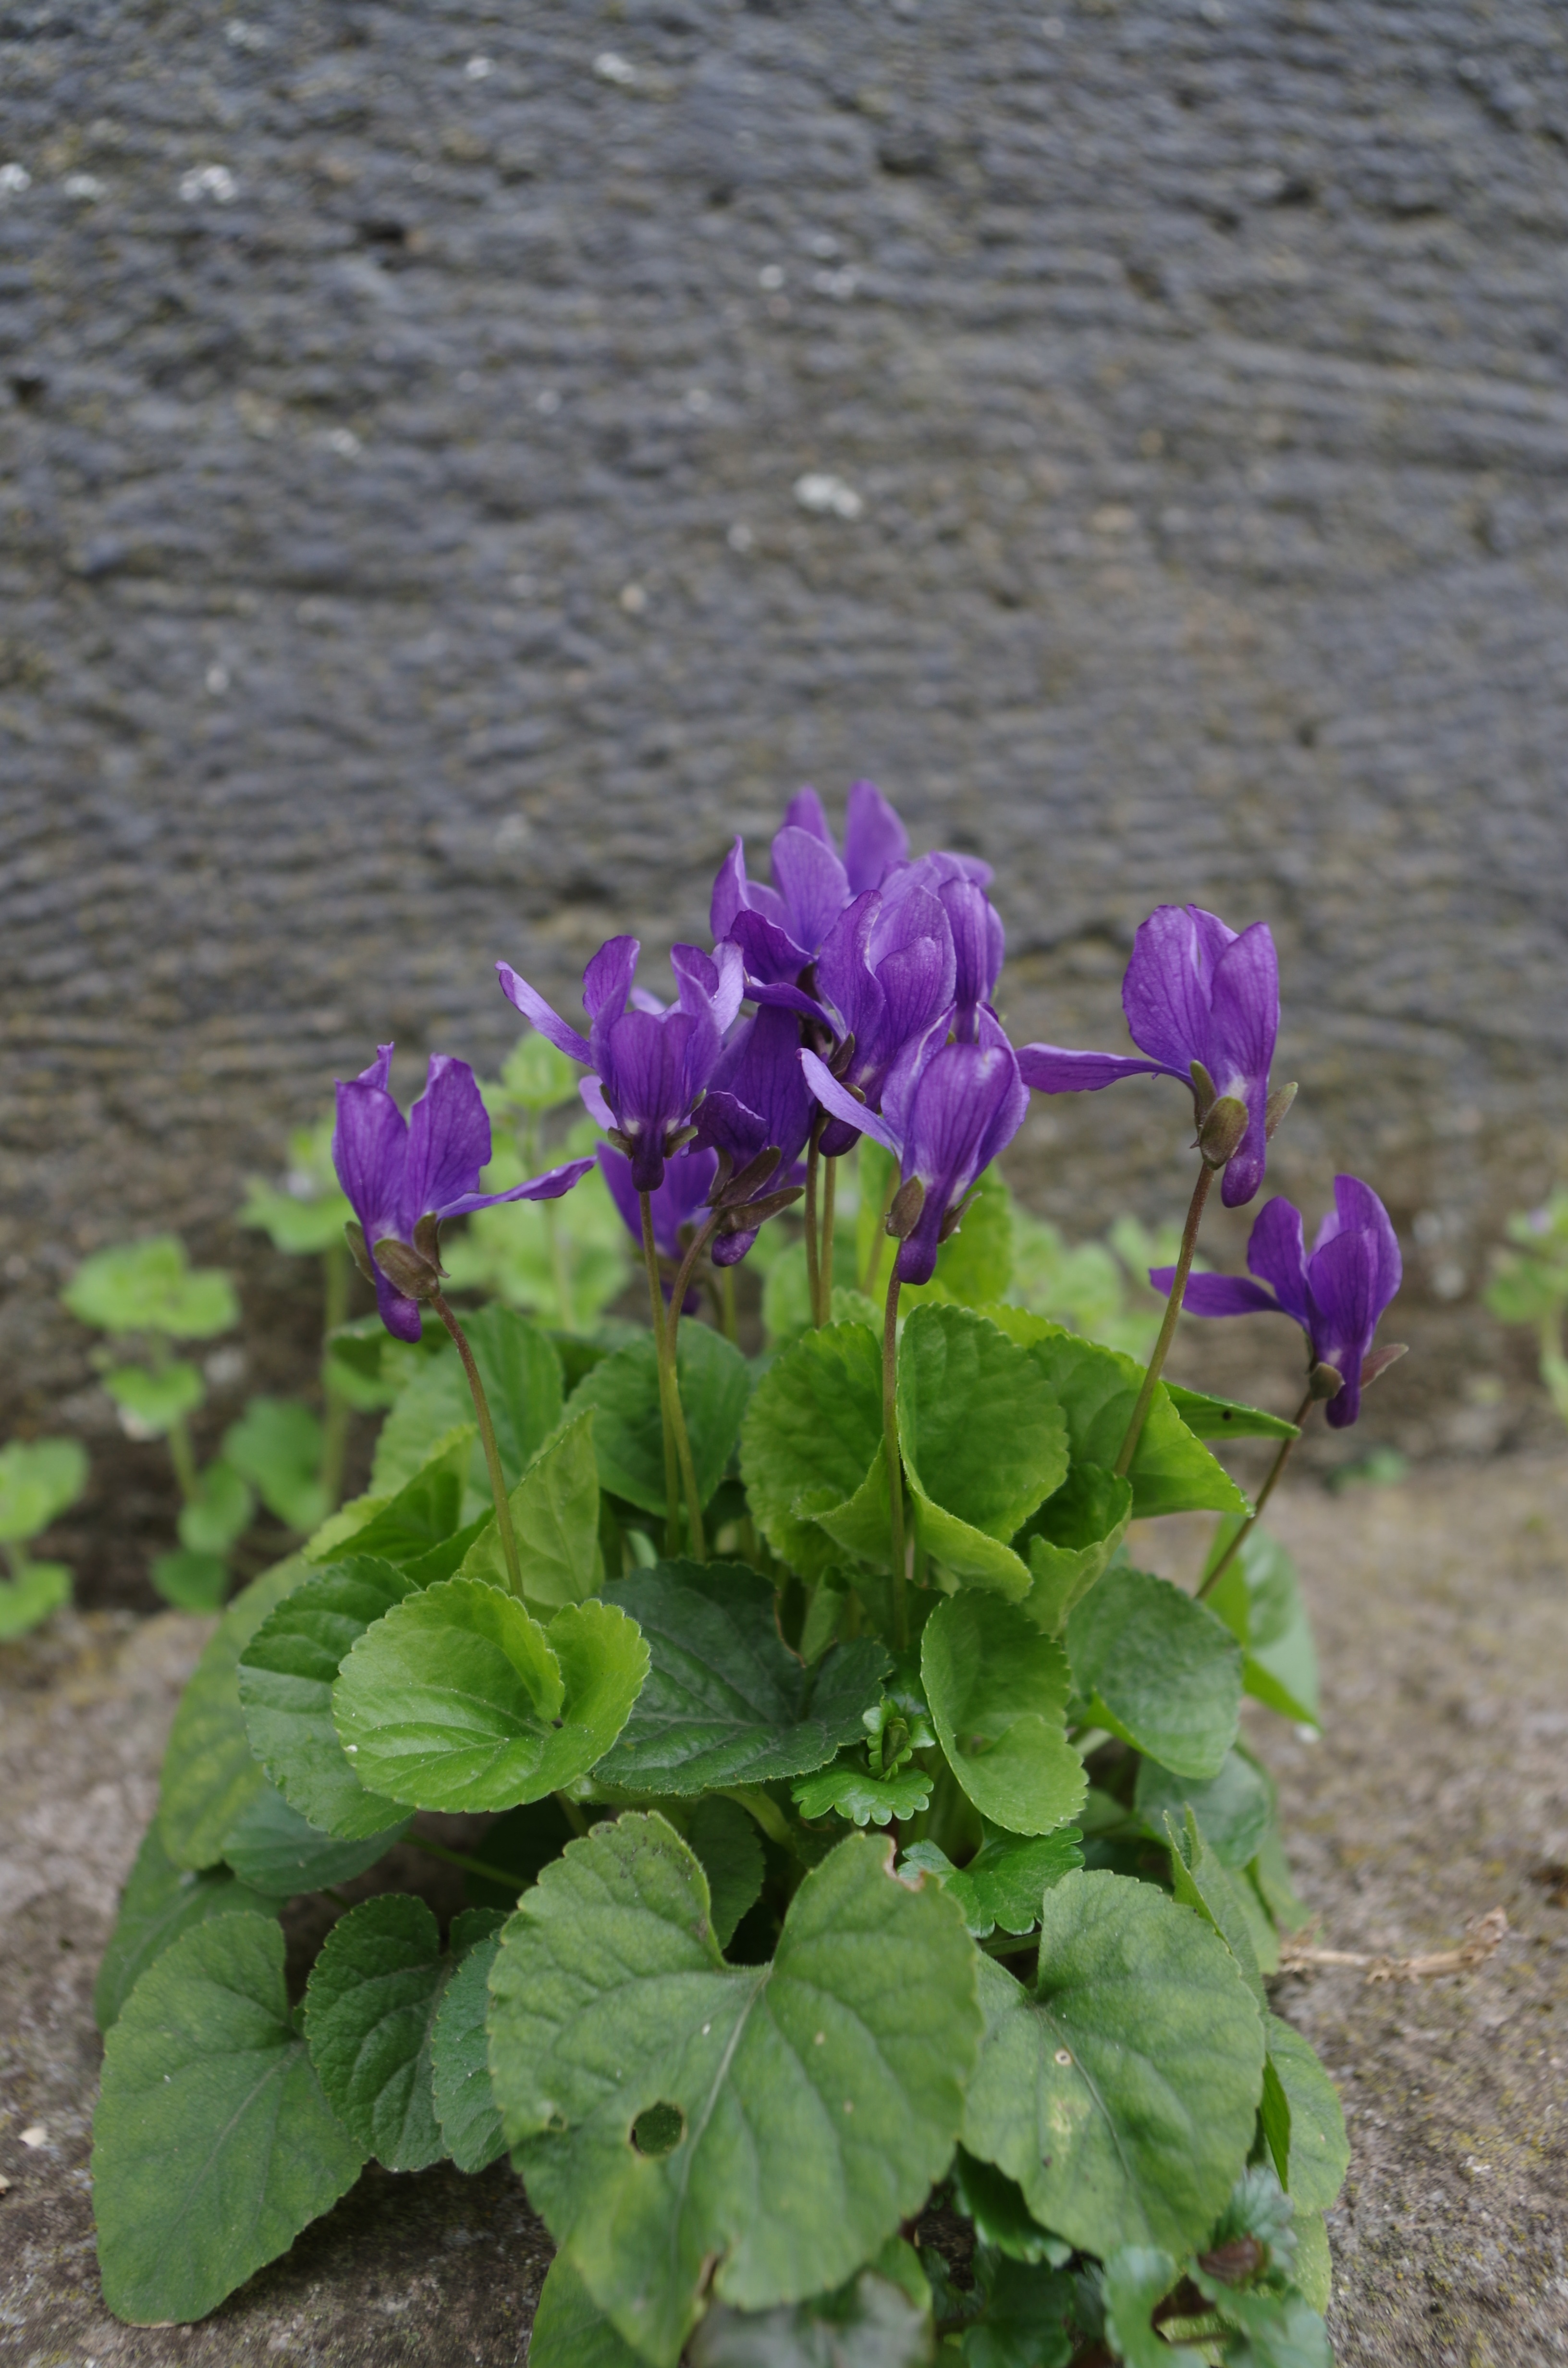
plant, flower, botany, flowers, violets, cyclamen, viola, flowering plant, plantlets, annual plant, land plant, violet family